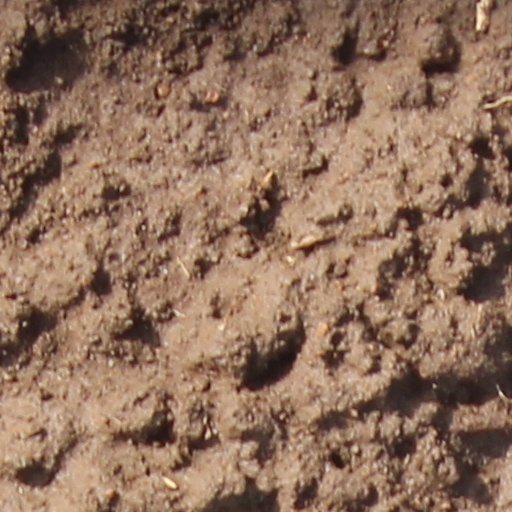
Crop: wheat